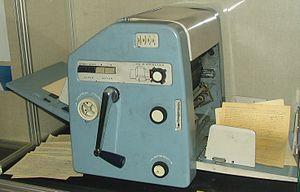
L'hectographie est l'ensemble des moyens de duplication de documents manuscrits ou dactylographiés utilisant l'impression d'une encre aniline sur une surface gélatineuse — surface gélatineuse que l'on appelle également « pâte à polycopier ». Le nombre des tirages possibles, comme l'indique l'étymologie, ne permet pas de dépasser les cents exemplaires. Cependant avec l'amélioration de certains procédés comme le remplacement de la gélatine par de nouveaux matériaux — notamment par les feuilles paraffinées ou la présence de ciment dans la composition de certains pâtes à polycopie, l'hectographie peut désigner plus globalement tous les procédés permettant de tirer à moins d'une centaine d'exemplaires sur le principe d'un cliché obtenu à l'aide d'une encre communicative s'usant au fil des tirages — et cela avec la contrainte d'une qualité très inégale d'une copie à l'autre.